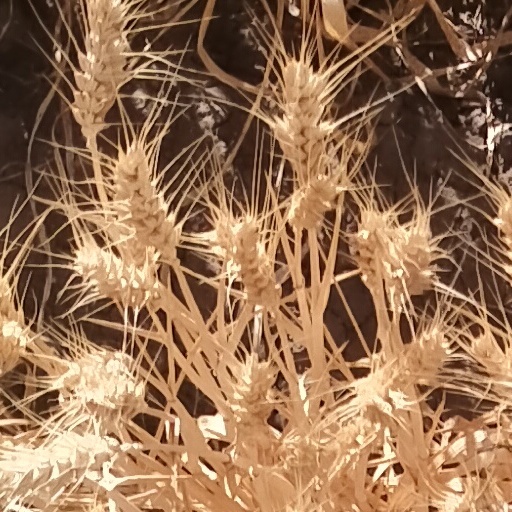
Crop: wheat